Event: Nepal Earthquake
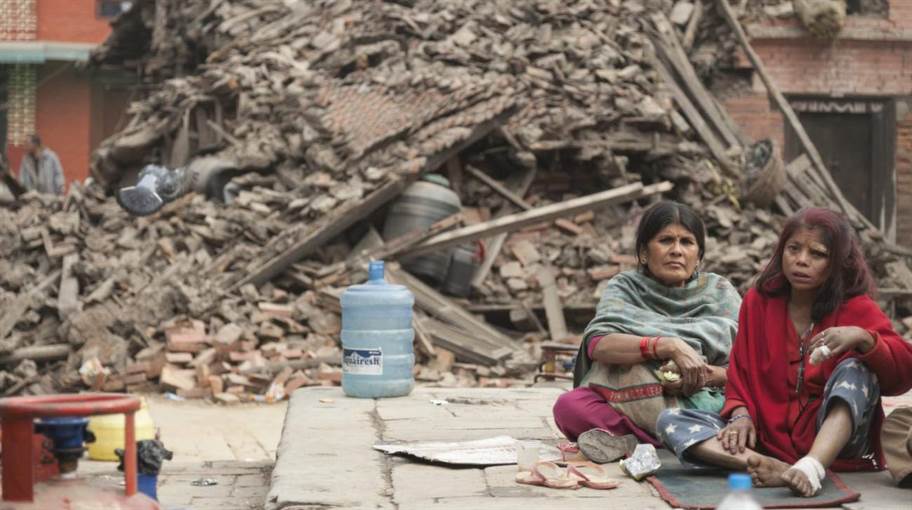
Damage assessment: damage